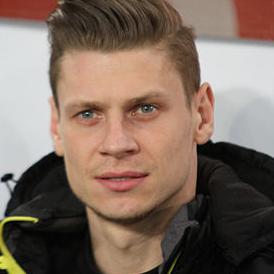
Age: 28